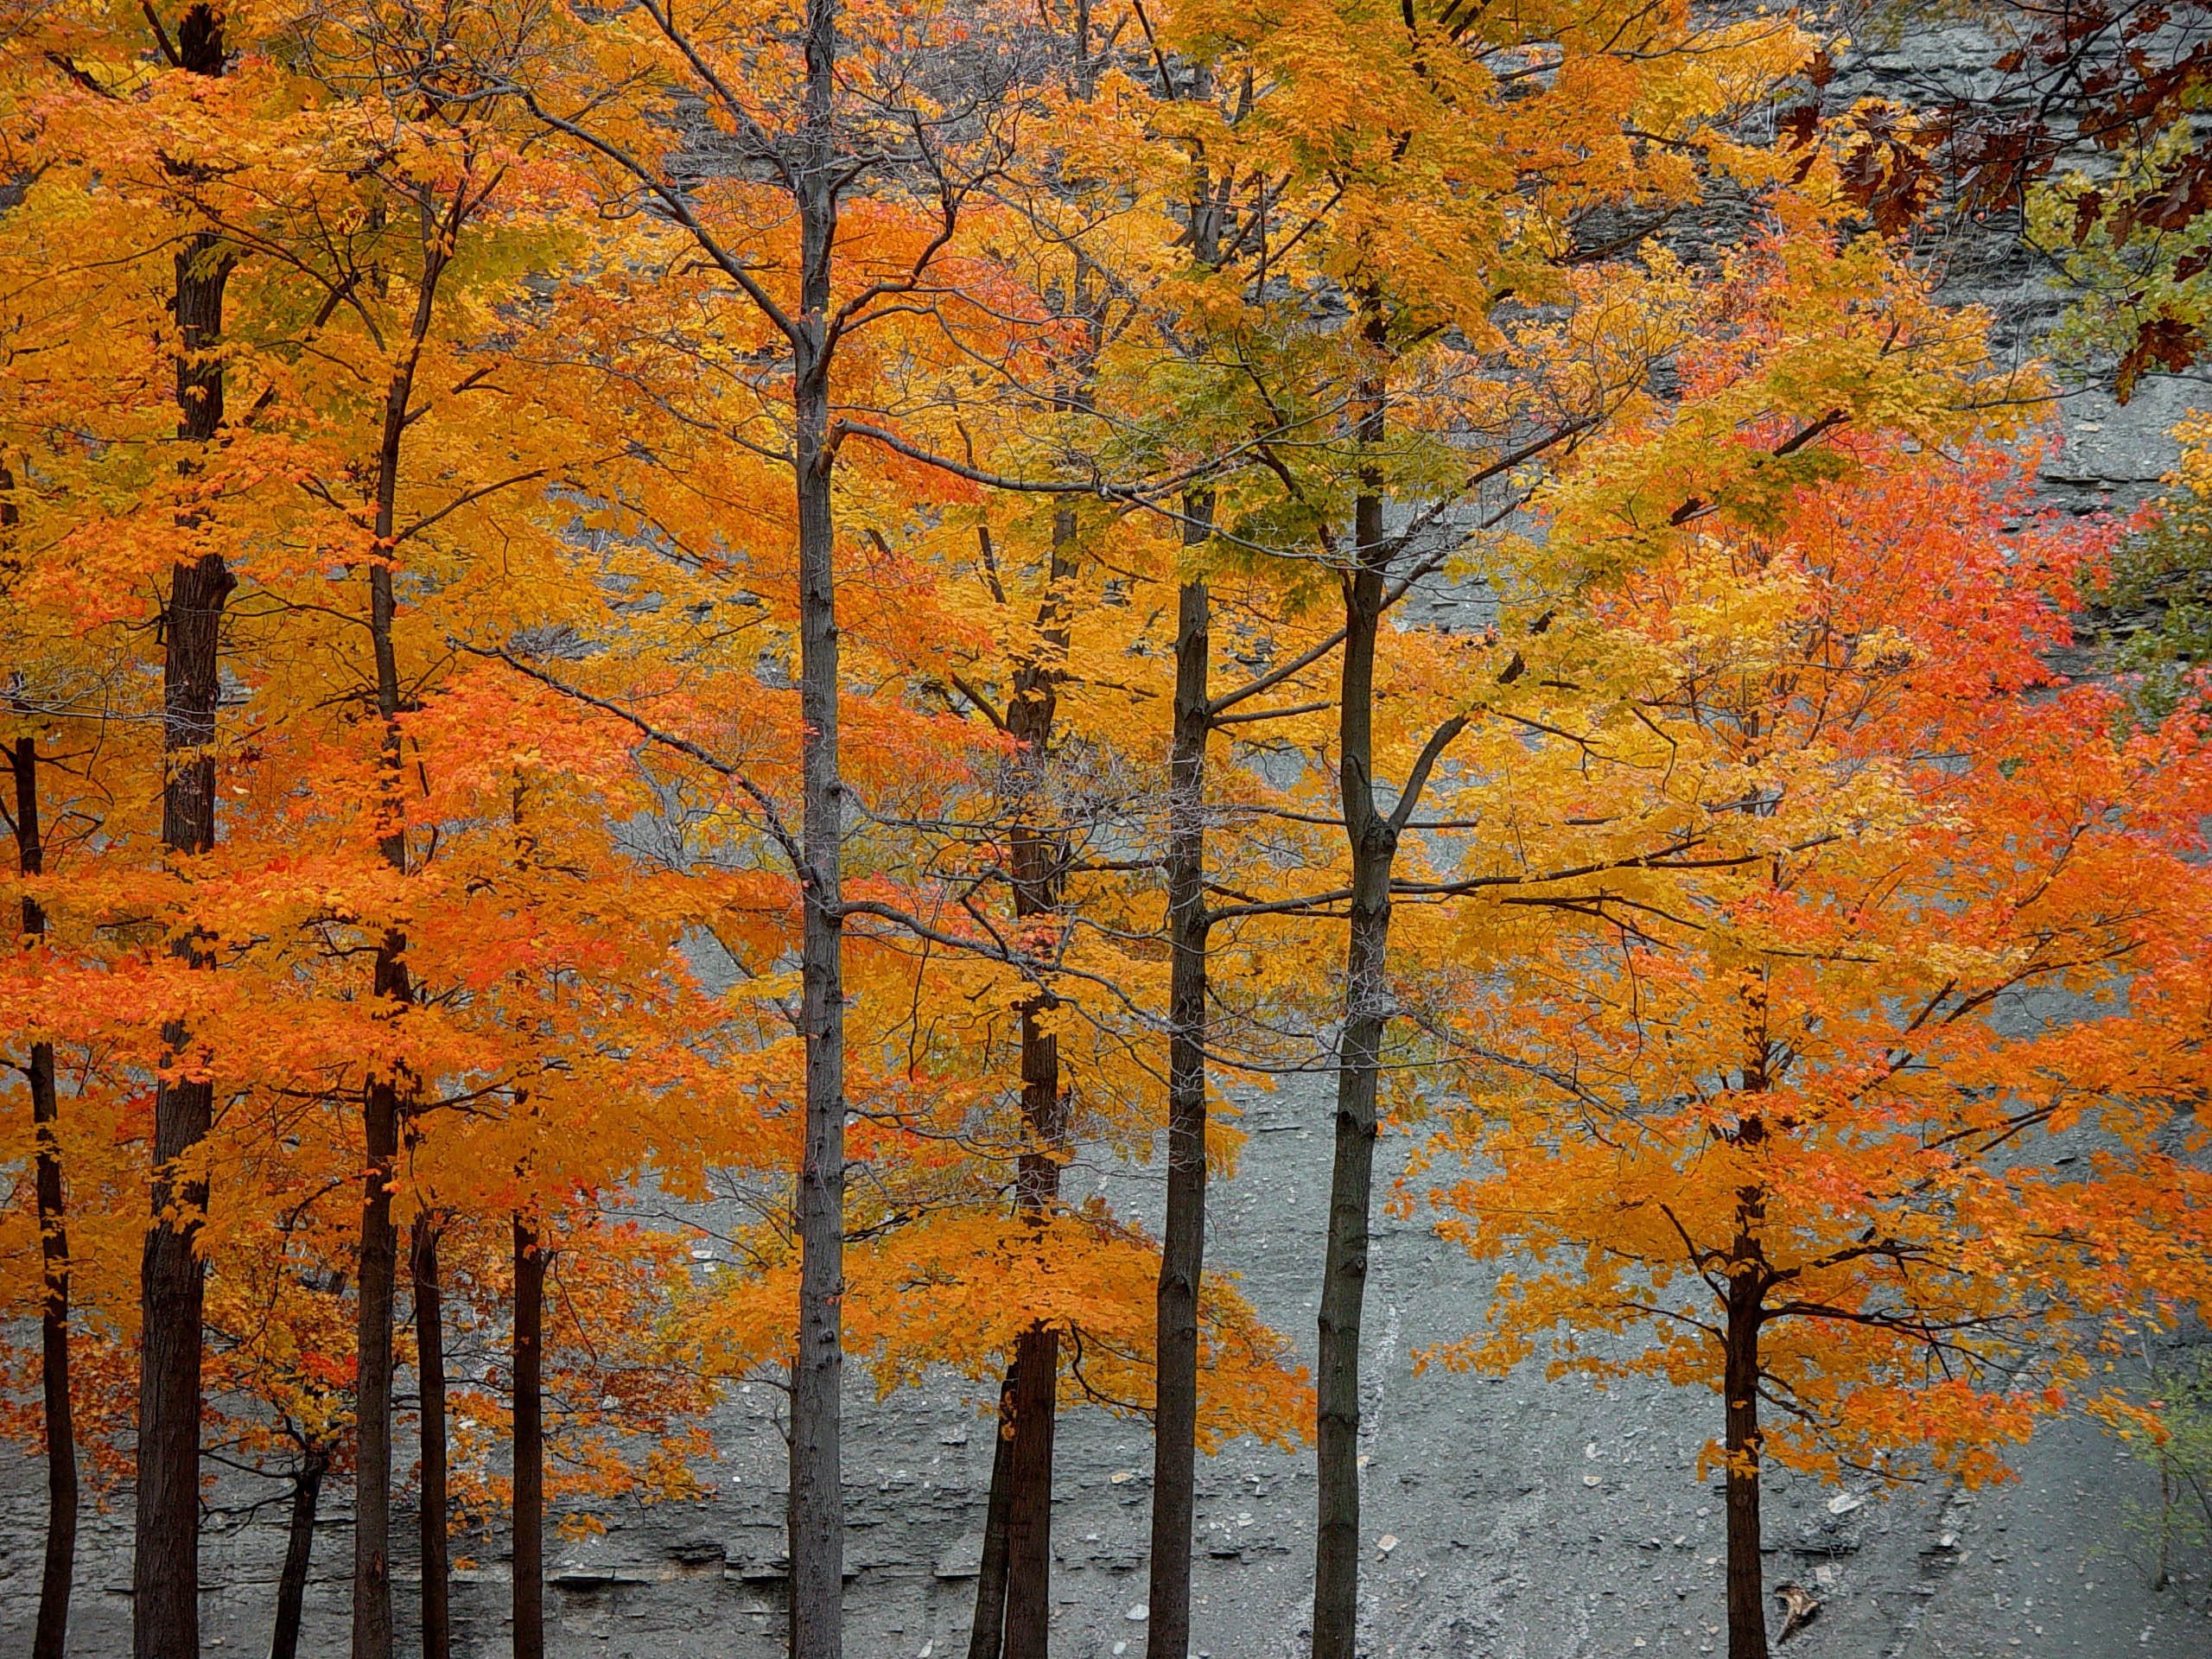
tree, forest, branch, plant, leaf, autumn, season, leaves, deciduous, grove, woodland, cleveland, larch, ecosystem, flowering plant, euclid, woody plant, temperate broadleaf and mixed forest, land plant